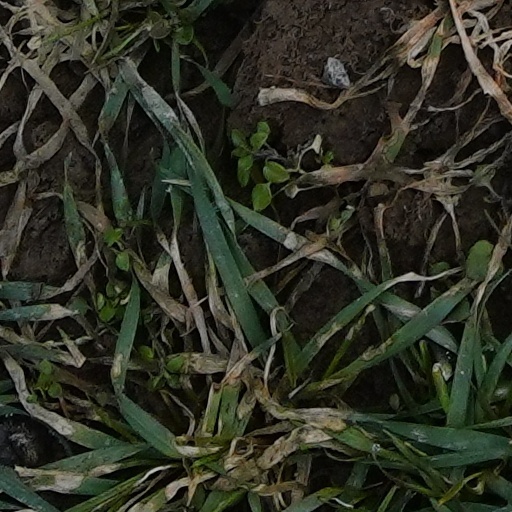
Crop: wheat